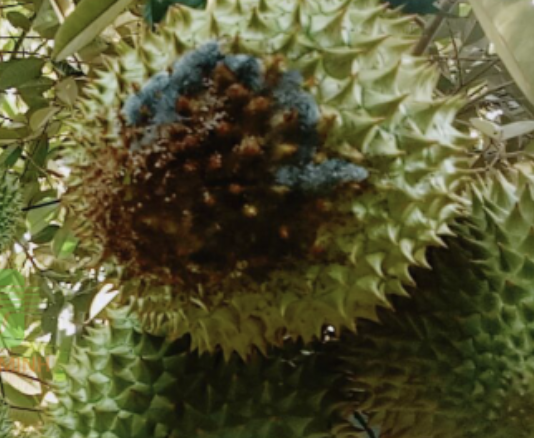
Label: fruit_rot